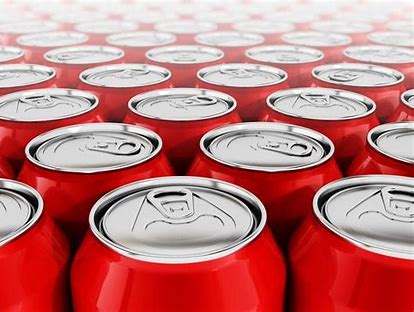
Label: metal